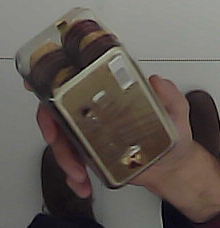
Product: rocher_chocolate